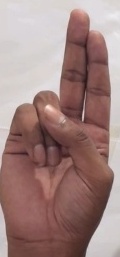
ASL sign: U